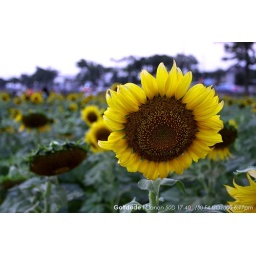
Good to see sunflower field in Bangkok. It was about 6pm.